William Harlan Hale

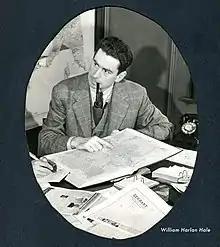

Hale worked as a journalist in Austria from 1950 to 1953. He was editor of "The New Republic" (1946–47), the "Reporter", and "Horizon" (1958). He was the author of "The Horizon Book of Ancient Greece" (1965) and "The Horizon Book of Eating and Drinking Through the Ages" (1968). Articles for "American Heritage" formed the basis for his "Innocence Abroad" (1958).